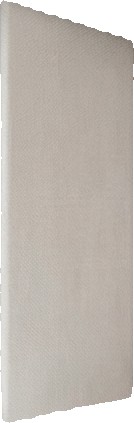
Surface category: wall